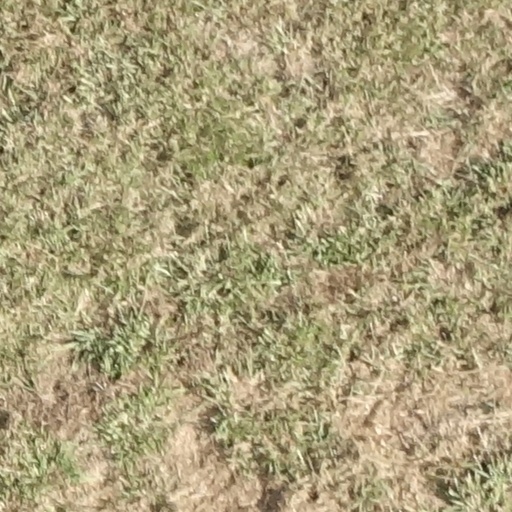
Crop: sorghum